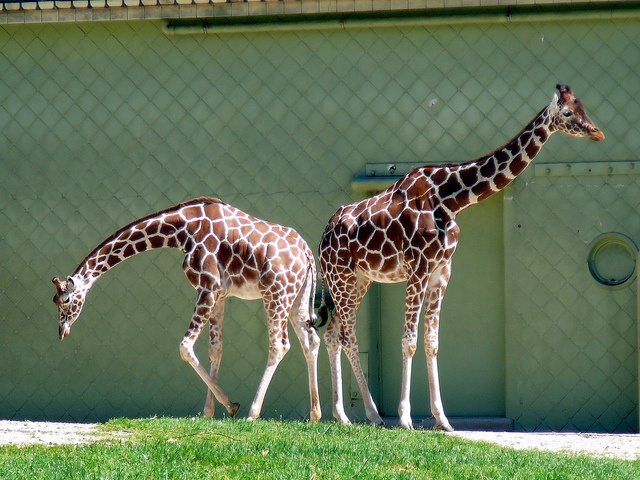
Two giraffe standing next to each other on a patch of grass.
Two giraffes are in an enclosure by a building.
Two giraffes stand back to back in an enclosure with one of them gracefully bowing its head.
Two giraffes in a cage standing on grass.
Two giraffes standing on grass outside in the sun.